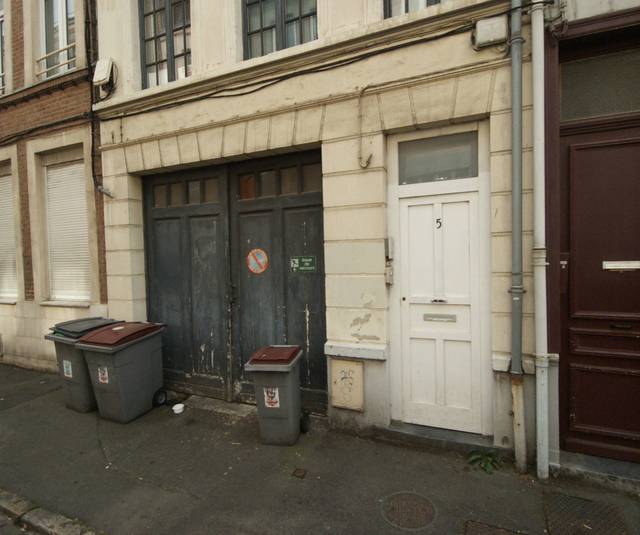
Region: France
Coordinates: 50.625, 3.044